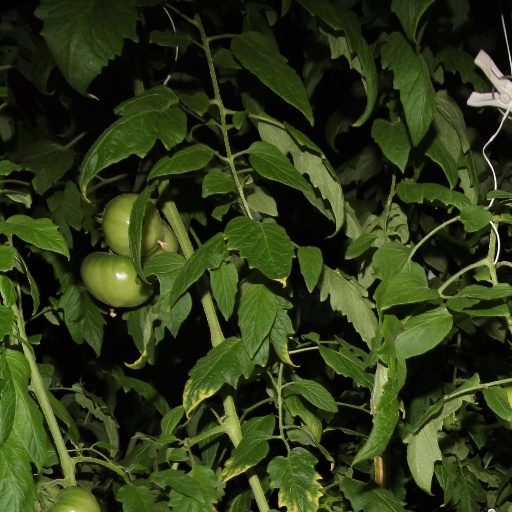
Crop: tomato